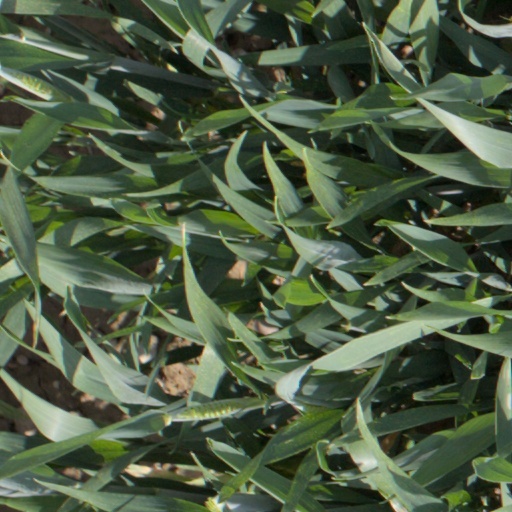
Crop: wheat